Zeppelin University

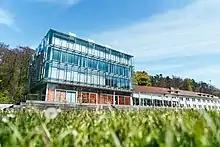
The SeeCampus directly on the shore of Lake Constance

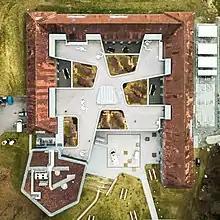
The ZF Campus, which is awarded for its architecture

Zeppelin University has two campuses in Friedrichshafen: the "Lake Campus" at the shores of Lake Constance, and the nearby "ZF Campus", which was completed in 2015. The ZF Campus was funded by a donation of 20 million Euro from ZF Friedrichshafen. Both campuses are modern, and are designed by well-known architects, and contain classrooms, lecture halls, offices, cafeterias, a library, a fitness studio, and a co-working wing for students.